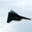
Label: airplane